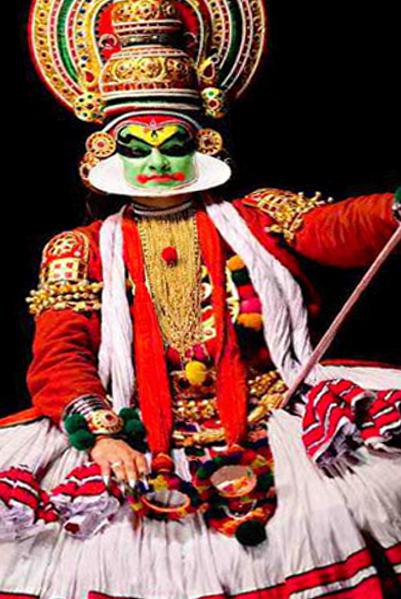
Dance form: kathakali